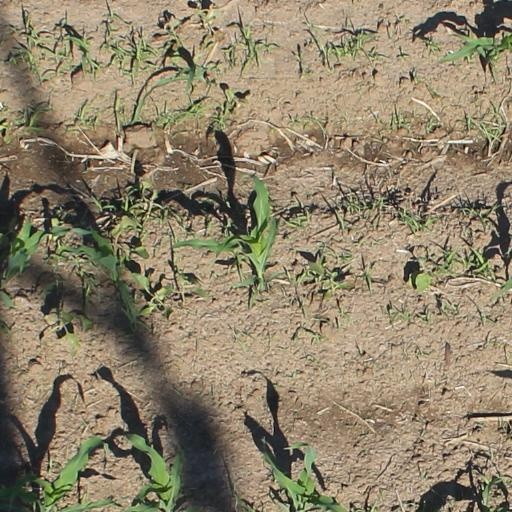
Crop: maize; corn